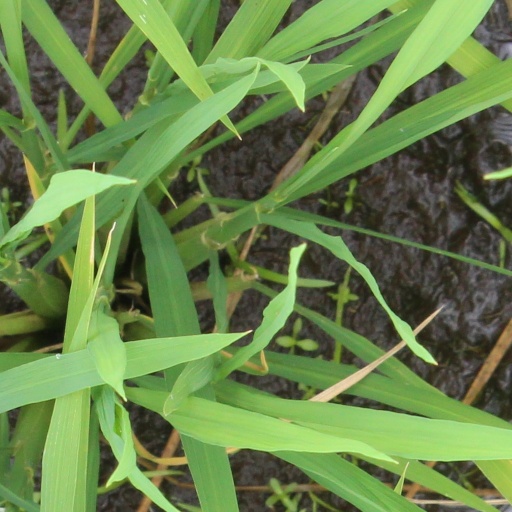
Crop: rice